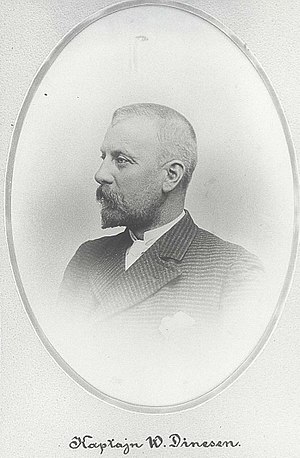
Wilhelm Dinesen
Adolph Wilhelm Dinesen var en dansk forfatter, officer, eventyrer og politiker.